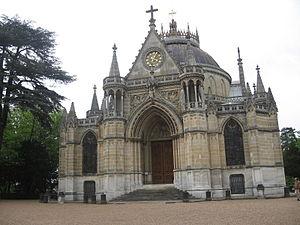
Chapelle royale de Dreux (façade)